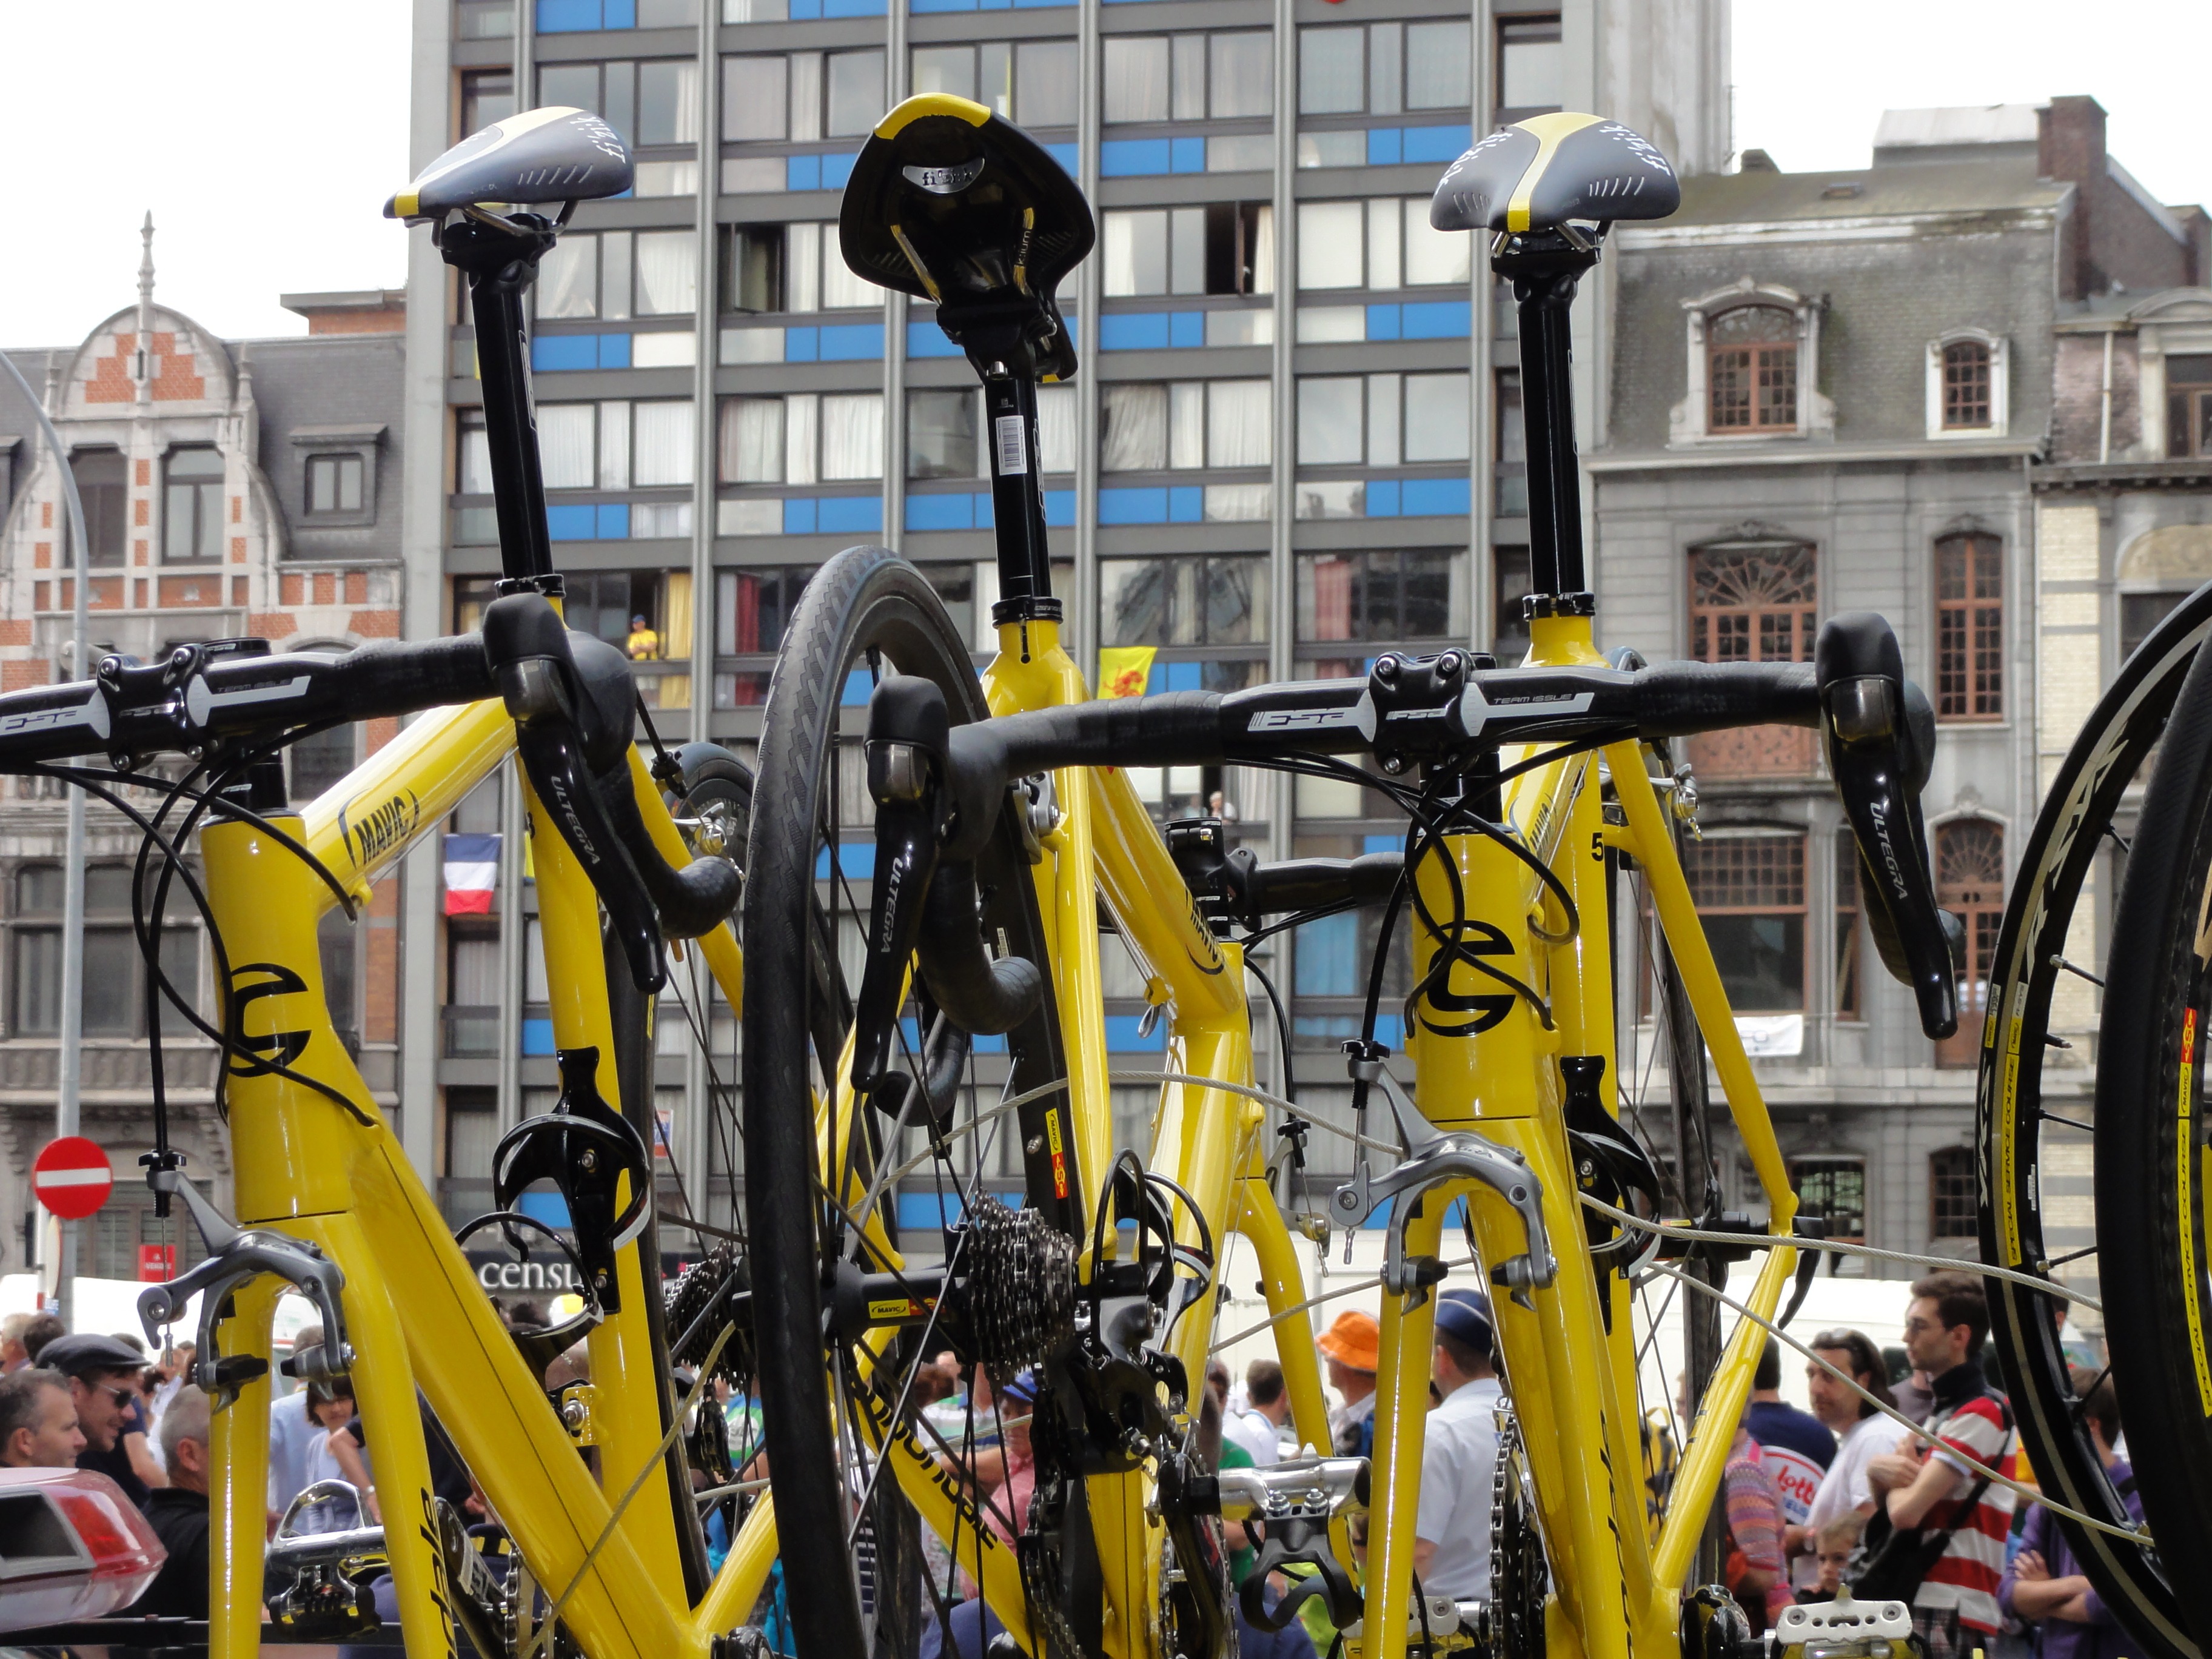
structure, bicycle, advertising, vehicle, machine, cycling, tour de france, race track, sport venue, endurance sports